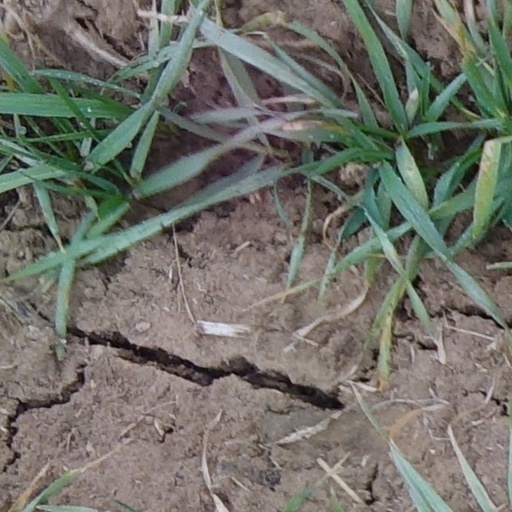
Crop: wheat